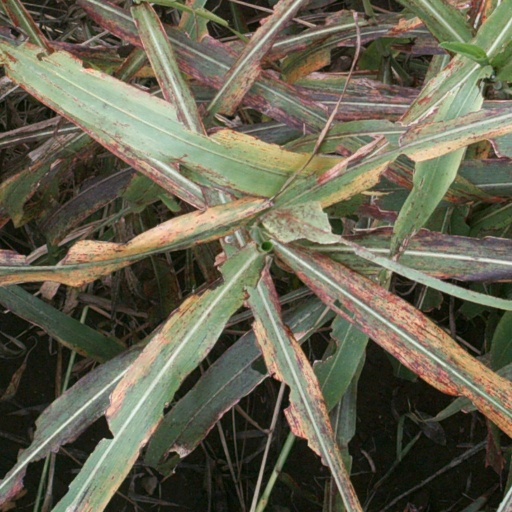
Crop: sorghum